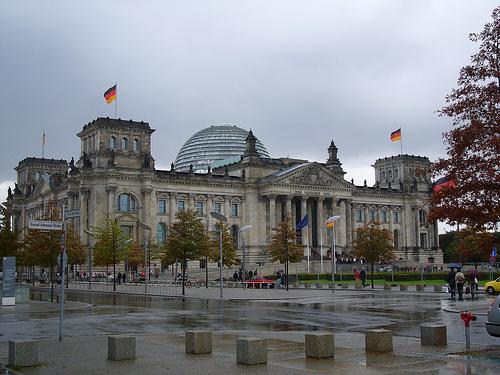
Weather: rain or strom